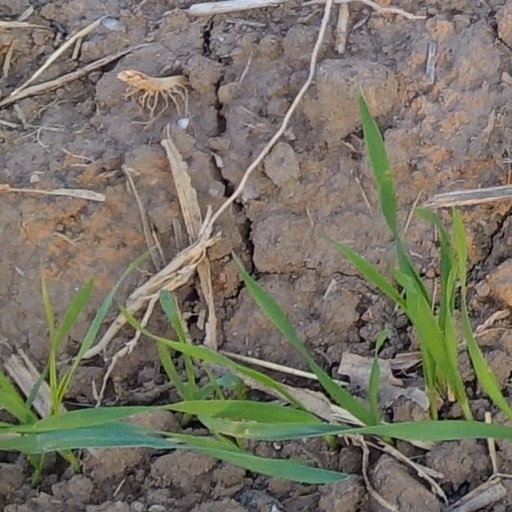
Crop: wheat